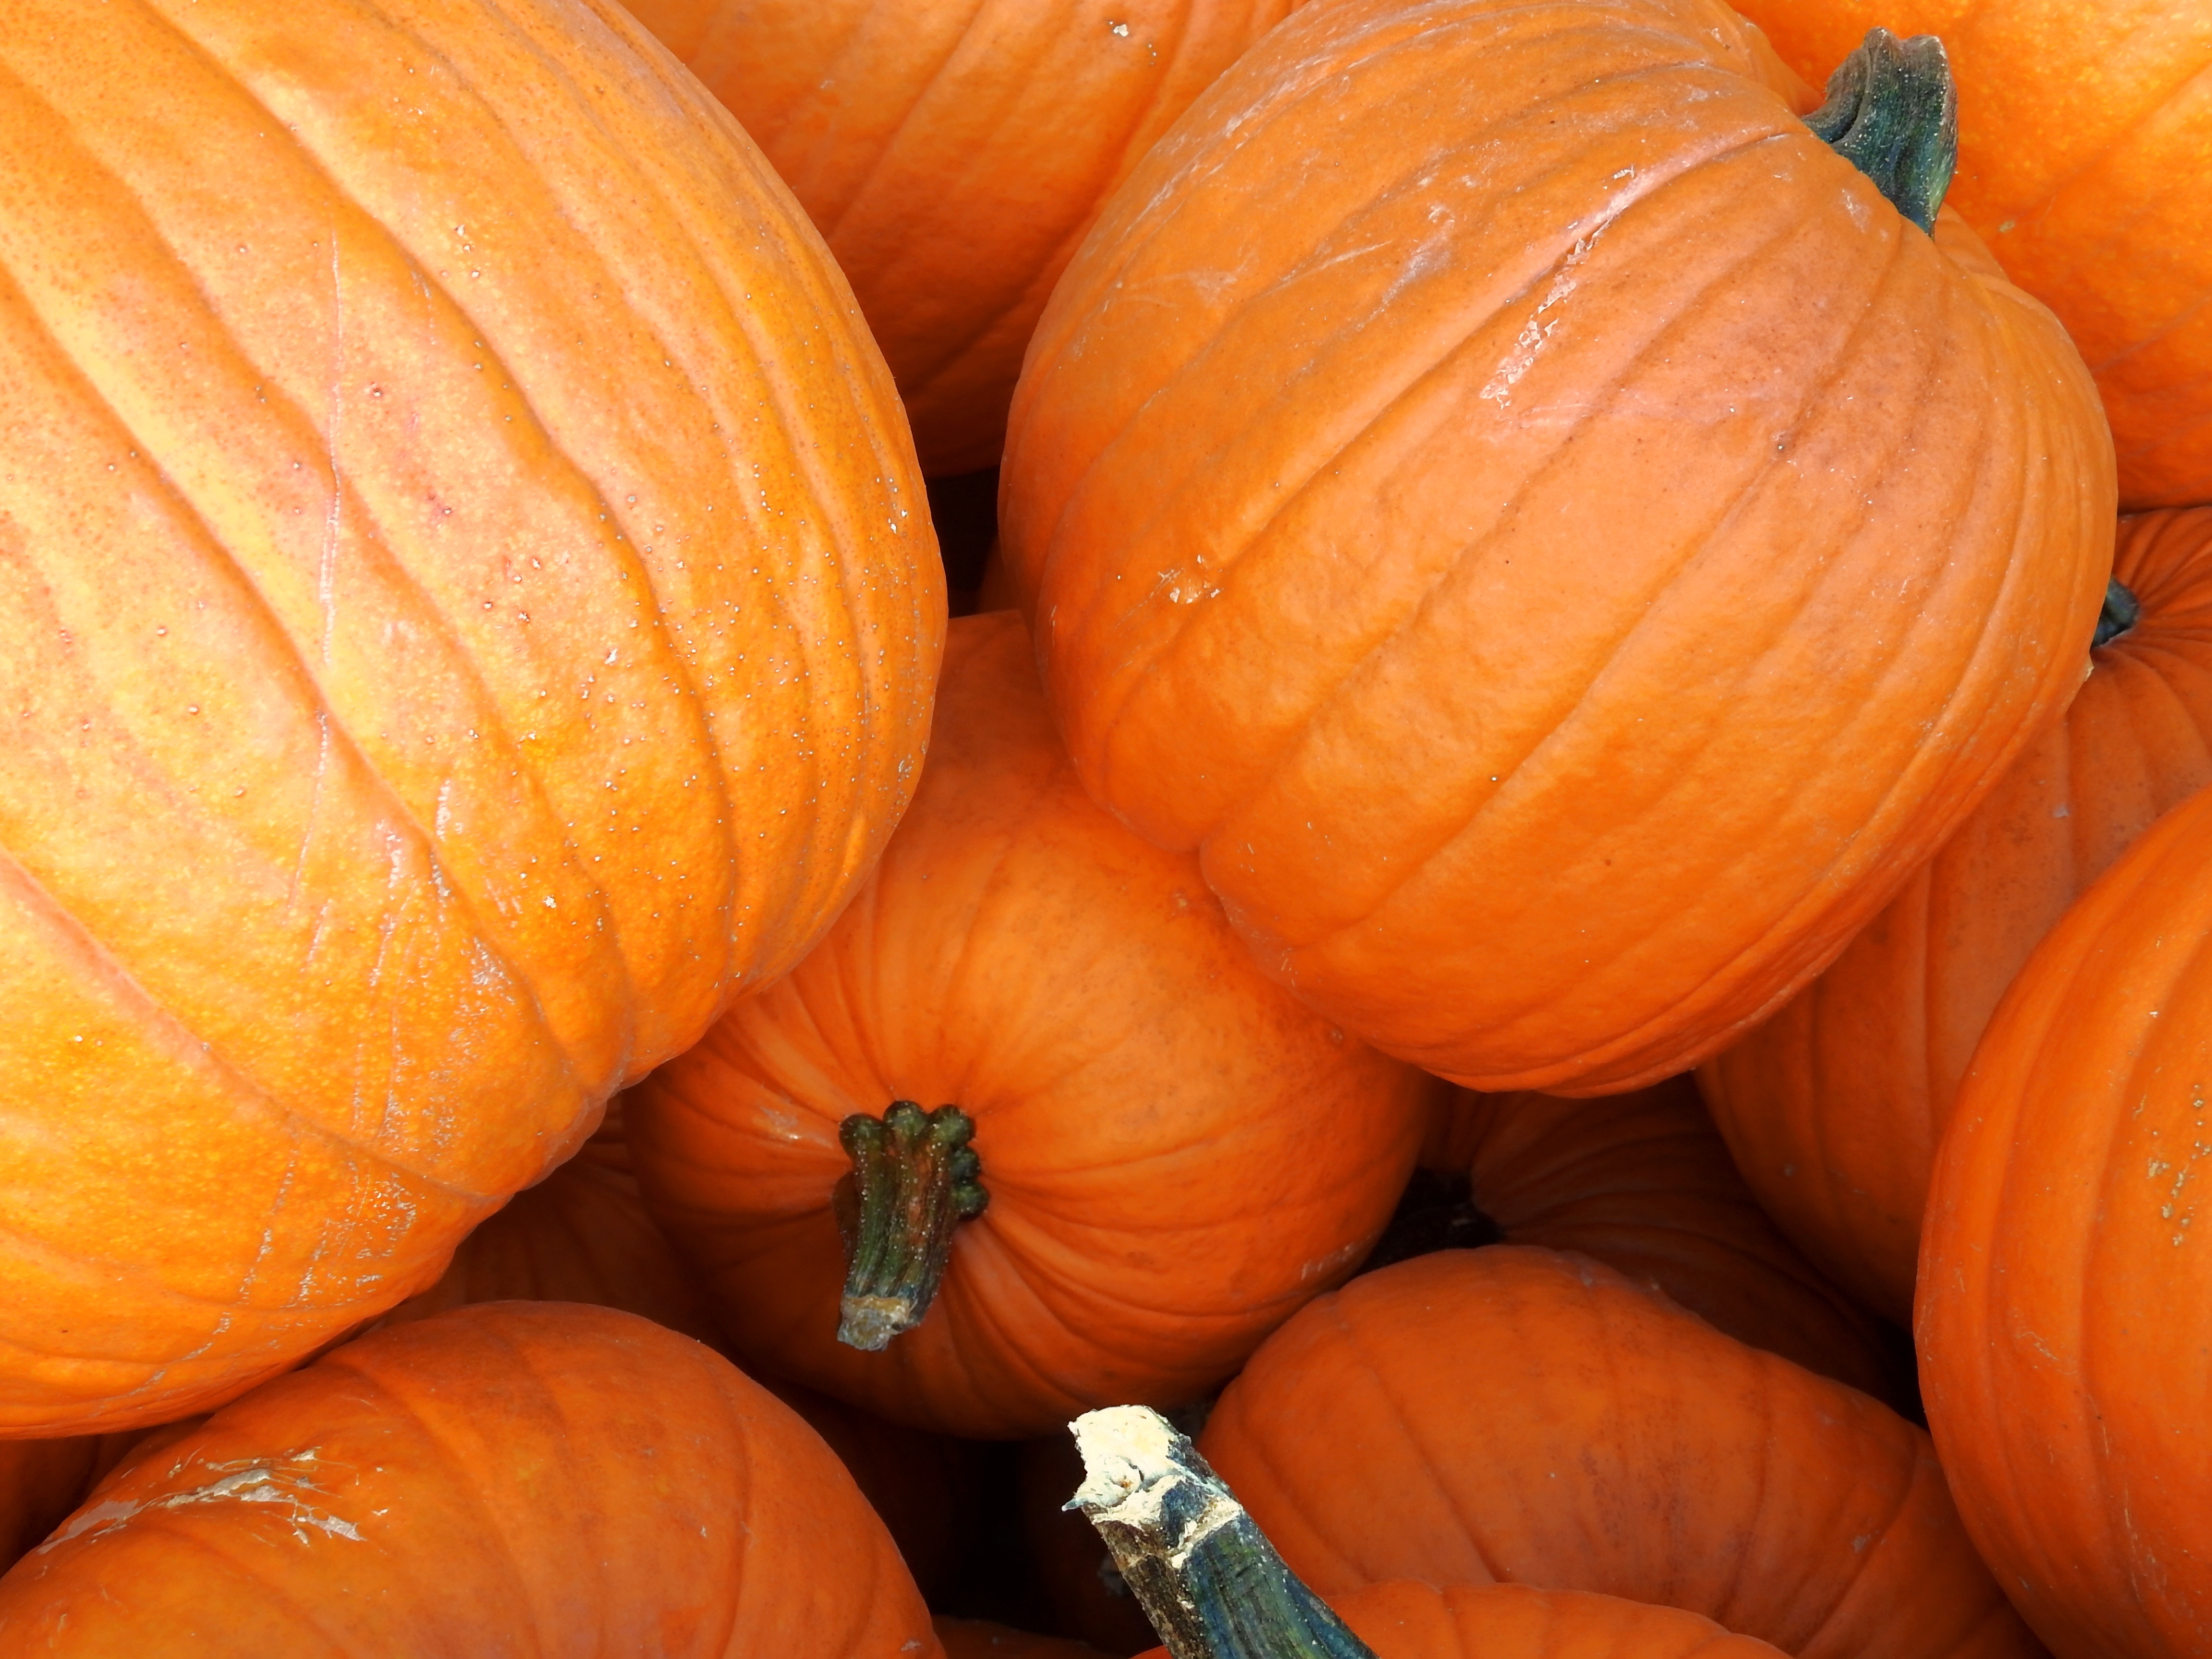
nature, decoration, food, harvest, produce, autumn, pumpkin, gourd, deco, thanksgiving, vegetables, calabaza, cucurbita, helloween, autumn decoration, harvest festival, winter squash